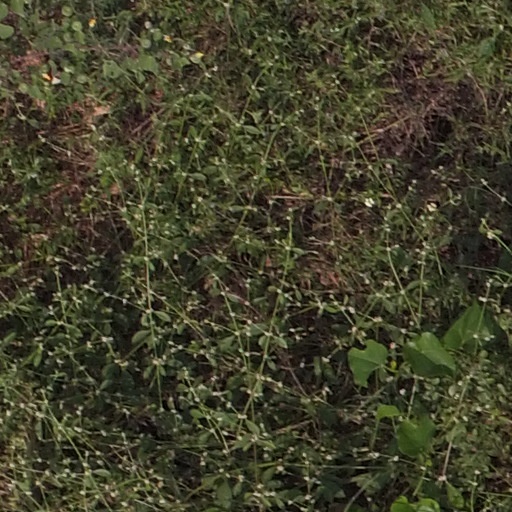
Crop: maize; corn